William Henry Franklin

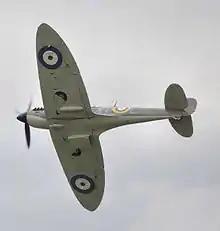
Spitfire Mk IIa "P7350" of the BBMF is the only existing airworthy Spitfire that fought in the Battle of Britain.

On 7 July 1940 he claimed two Messerschmitt Bf 109 fighters in the Dover-Folkestone area. Camera gun footage from this date shows Franklin inflicting damage upon a Bf109E (resulting in its starboard landing gear leg descending), but unfortunately the other aircraft engaged is a Hawker Hurricane, a confirmed case of friendly fire that resulted in the death of Squadron Leader J.D.C. Joslin of 79 Squadron, flying Hurricane P2756. No. 65 Squadron lost three pilots during this combat. On the following day off Dover, he claimed another Bf 109 an aircraft of II Gruppe Jagdgeschwader 51, probably flown by Uffz. Konrad Schneideberger of 7./JG 51, who was killed. On 25 July 1940 again off Dover, he allegedly forced down another Bf 109 into the English Channel. This confirmed victory at around 12.45 off Dover is not probable. The only possibility is that he damaged Bf 109E-1 of 5./JG 51 with Uffz. Paul Obst. Pilot was wounded and force-landed at Saint-Inglevert. RAF claimed at least 25 Bf 109s, but only 7 were lost. On 26 July he destroyed another near Folkestone. No match in Luftwaffe records again. On 5 August 1940 he shot down two more Bf 109 fighters in two sorties; one mid-Channel at 09.00, the second off Dover around 15.00. A third was claimed as damaged in the same space of time. One, slightly damaged, may have been flown by leutnant Reinhard Seiler of Jagdgeschwader 54. A second machine from I./JG 54 was damaged from 35%, but the pilot was unhurt. Obfw. Schmid of 1./JG 51 was killed that day by enemy fighters and another machine from 8./JG51 was damaged from 40% and force-landed. RAF Fighter Command claimed 9 destroyed Bf 109, but in reality only one was lost. On 16 August 1940 Franklin was in action with Luftwaffe aircraft off Deal, where he shot down a Bf 109 and damaged a Dornier Do 17.